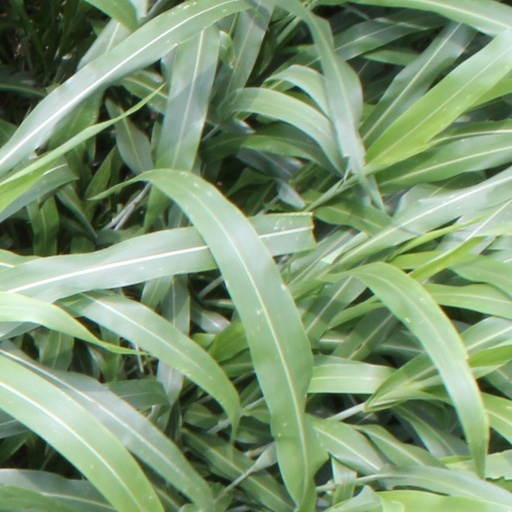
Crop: sorghum